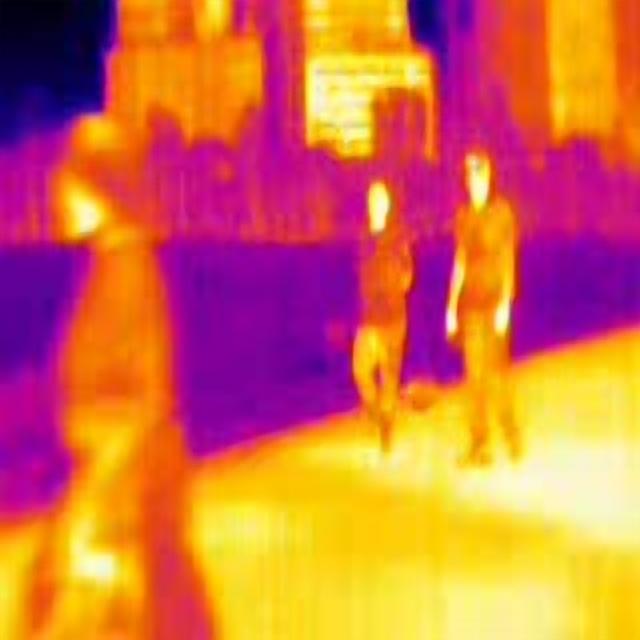
Detected objects:
label: person
label: person
label: person